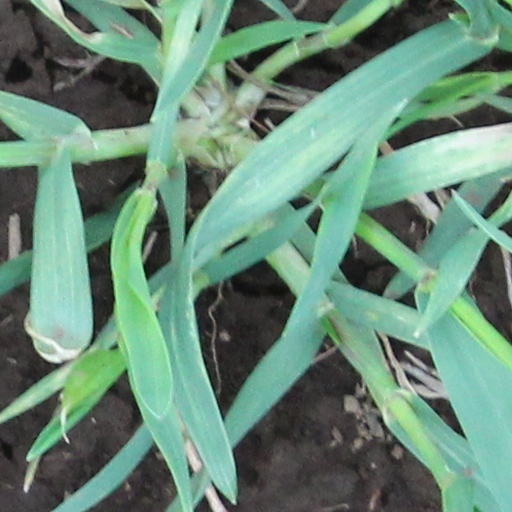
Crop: wheat